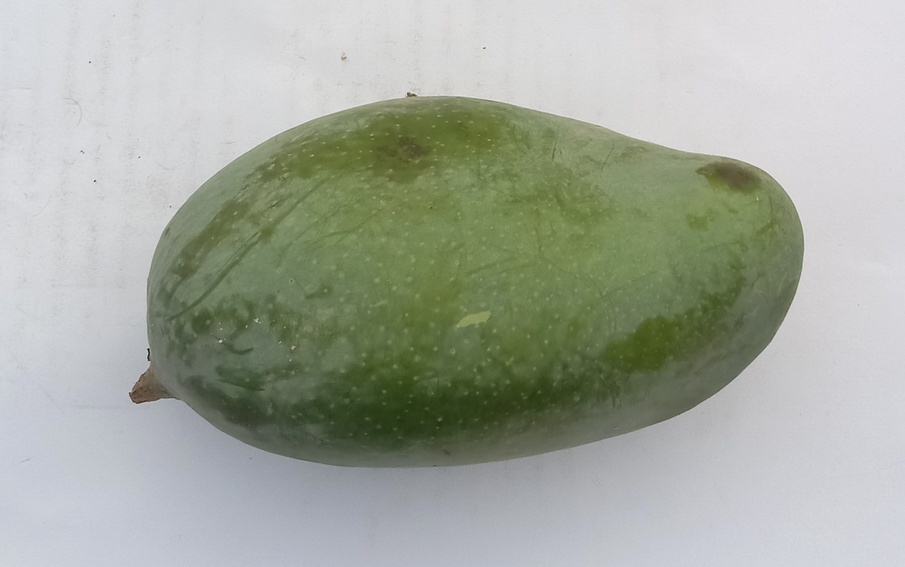
Mango variety: Sindhri